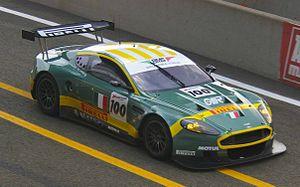
L'Aston Martin DBR9 est une voiture de course conçue par Aston Martin Racing et apparue en 2005. Le nom DBR9 est dérivé de la DBR1 qui remporta les 24 Heures du Mans et le Championnat du monde des voitures de sport en 1959 sous les couleurs de l'écurie David Brown Racing Dept. C'est la version de course de l'Aston Martin DB9.